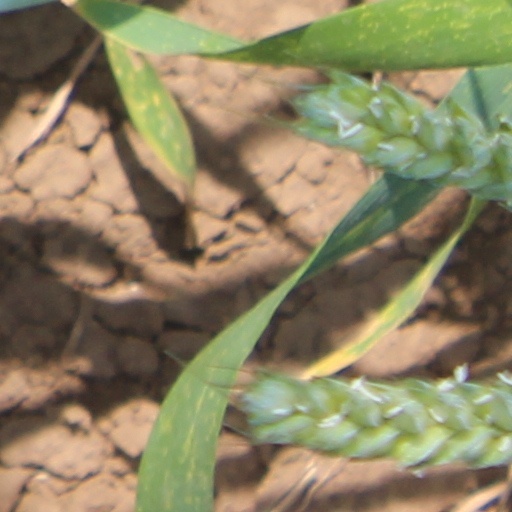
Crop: wheat